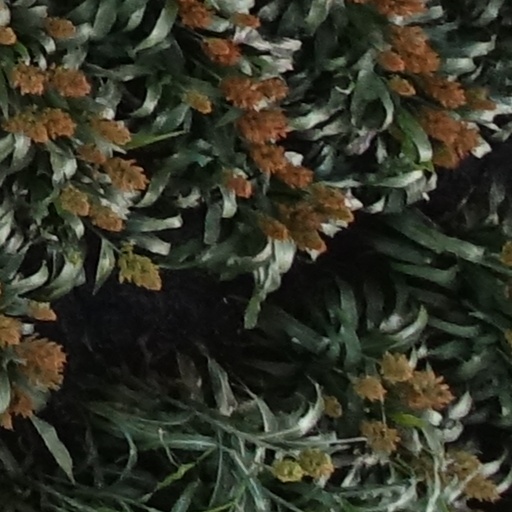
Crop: sorghum